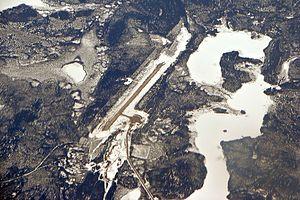
L'aéroport de Bearskin Lake est un aéroport situé en Ontario, au Canada.